Aiguille du Dru

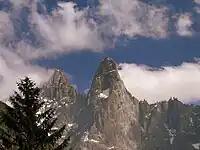
The north face of the "Petit Dru" (centre, with large snowpatch) in 2008. The west and south-west faces (with fresh rockfall scars) are to the right. The peak on the left is the Aiguille Verte.

In 1889 both peaks of the Dru were climbed for the first time from the Petit Dru to the Grand Dru by two parties. One party contained Katharine Richardson and guides Emile Rey and Jean-Baptiste Bich, and the other Mr Nash and Mr Williams with guides François Simond, Frederic Payot and Edouard Cupelin.